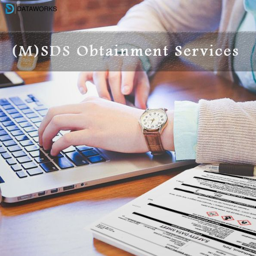
we do everything we can to get the latest version from the manufacturer for a product in question .